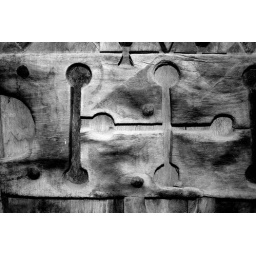
Cross in wooden door